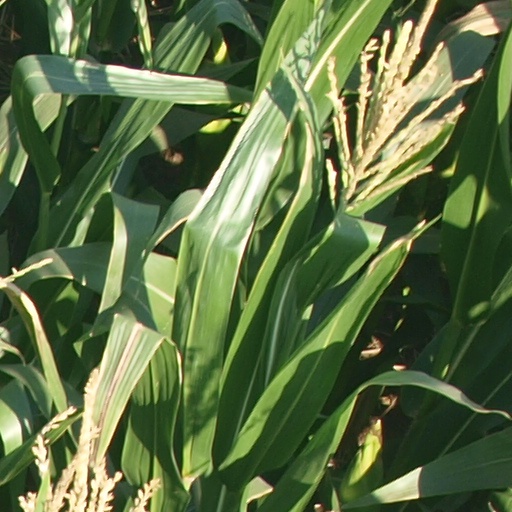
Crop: maize; corn